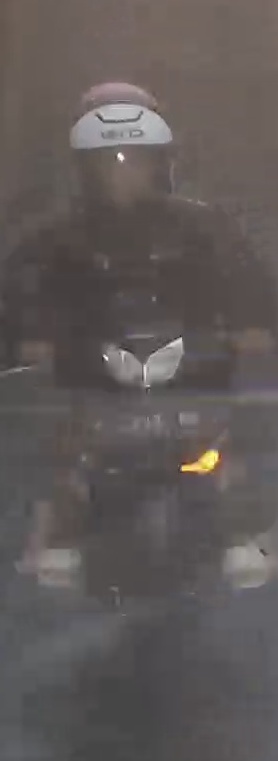
person-with-helmet: 2
person-without-helmet: 0